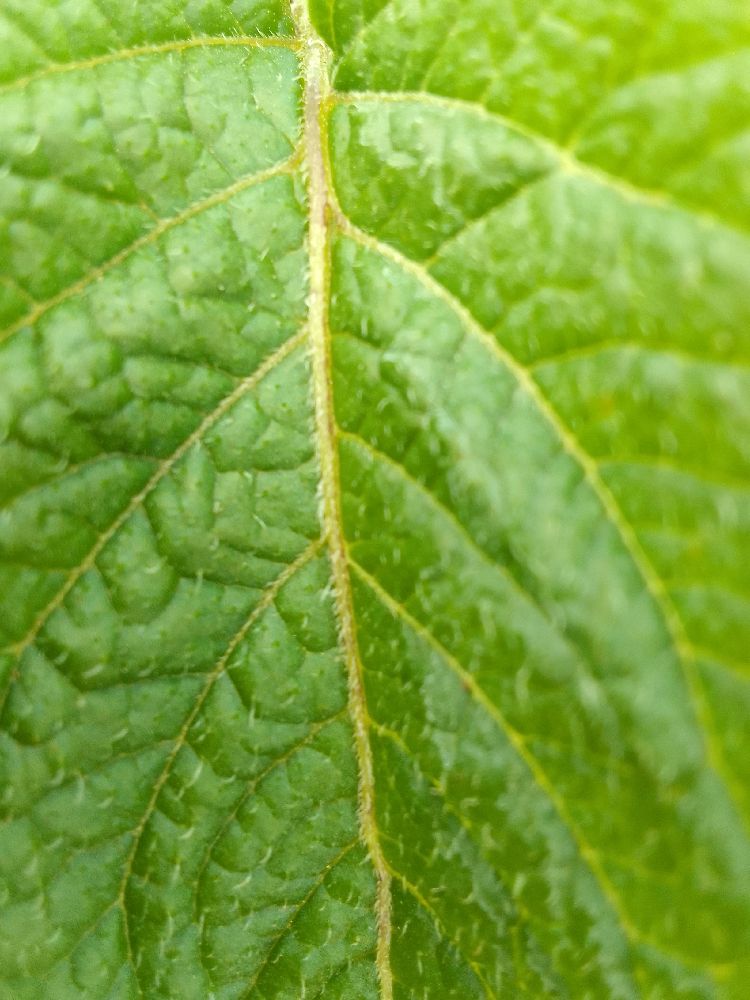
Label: Healthy